Rohto Arena Nara

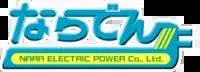
Former logo as Naraden Arena

Naraden Arena is an arena in Nara, Nara, Japan. It is the home arena of the Bambitious Nara of the B.League, Japan's professional basketball league.